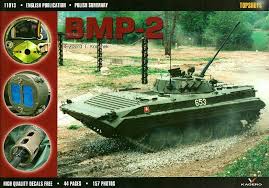
Label: BMP-2